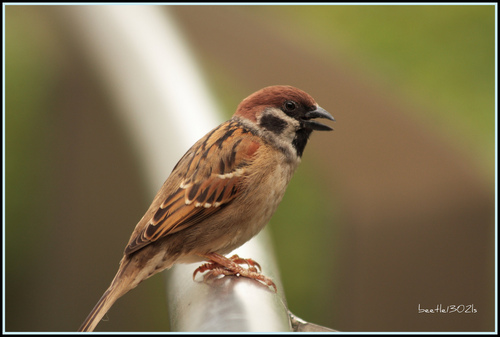
this bird has a short black pointy bill, and brown black and white wing bars.
bird has brown body feathers, brown breast feather, and black beak
this is a grey and brown bird with a black cheek patch and a black beak.
this small bird has a reddish brown crown and black bill.
this bird has orange feet, a brown crown, and a black beak.
a small bird, overall brownish in color, with a darker brown head, black bill and throat, and mottled wings.
this bird is brown and black in color, with a stubby black beak.
this bird is brown, black, and white in color, with a black beak.
this bird has a small beak, with a round belly and brownish wingbars.
this small bird has a black bill and throat with a white breast and brown crown.
Species: Tree Sparrow